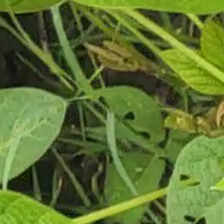
Weed species: Harali_(Cynodon_dactylon)